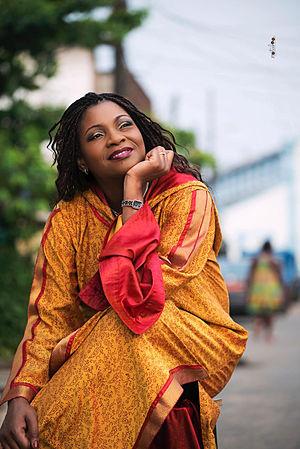
Hemley Boum, née en 1973 à Douala, est une romancière camerounaise francophone.